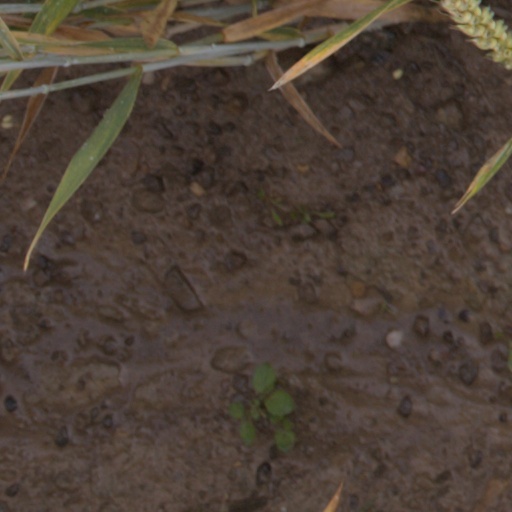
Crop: wheat